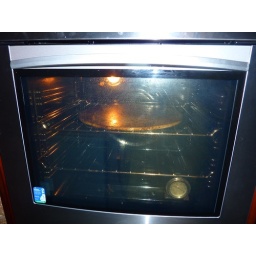
pizza stone warming in the oven